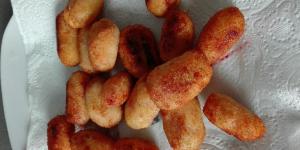
croquetas de jamon york y huevo cocido